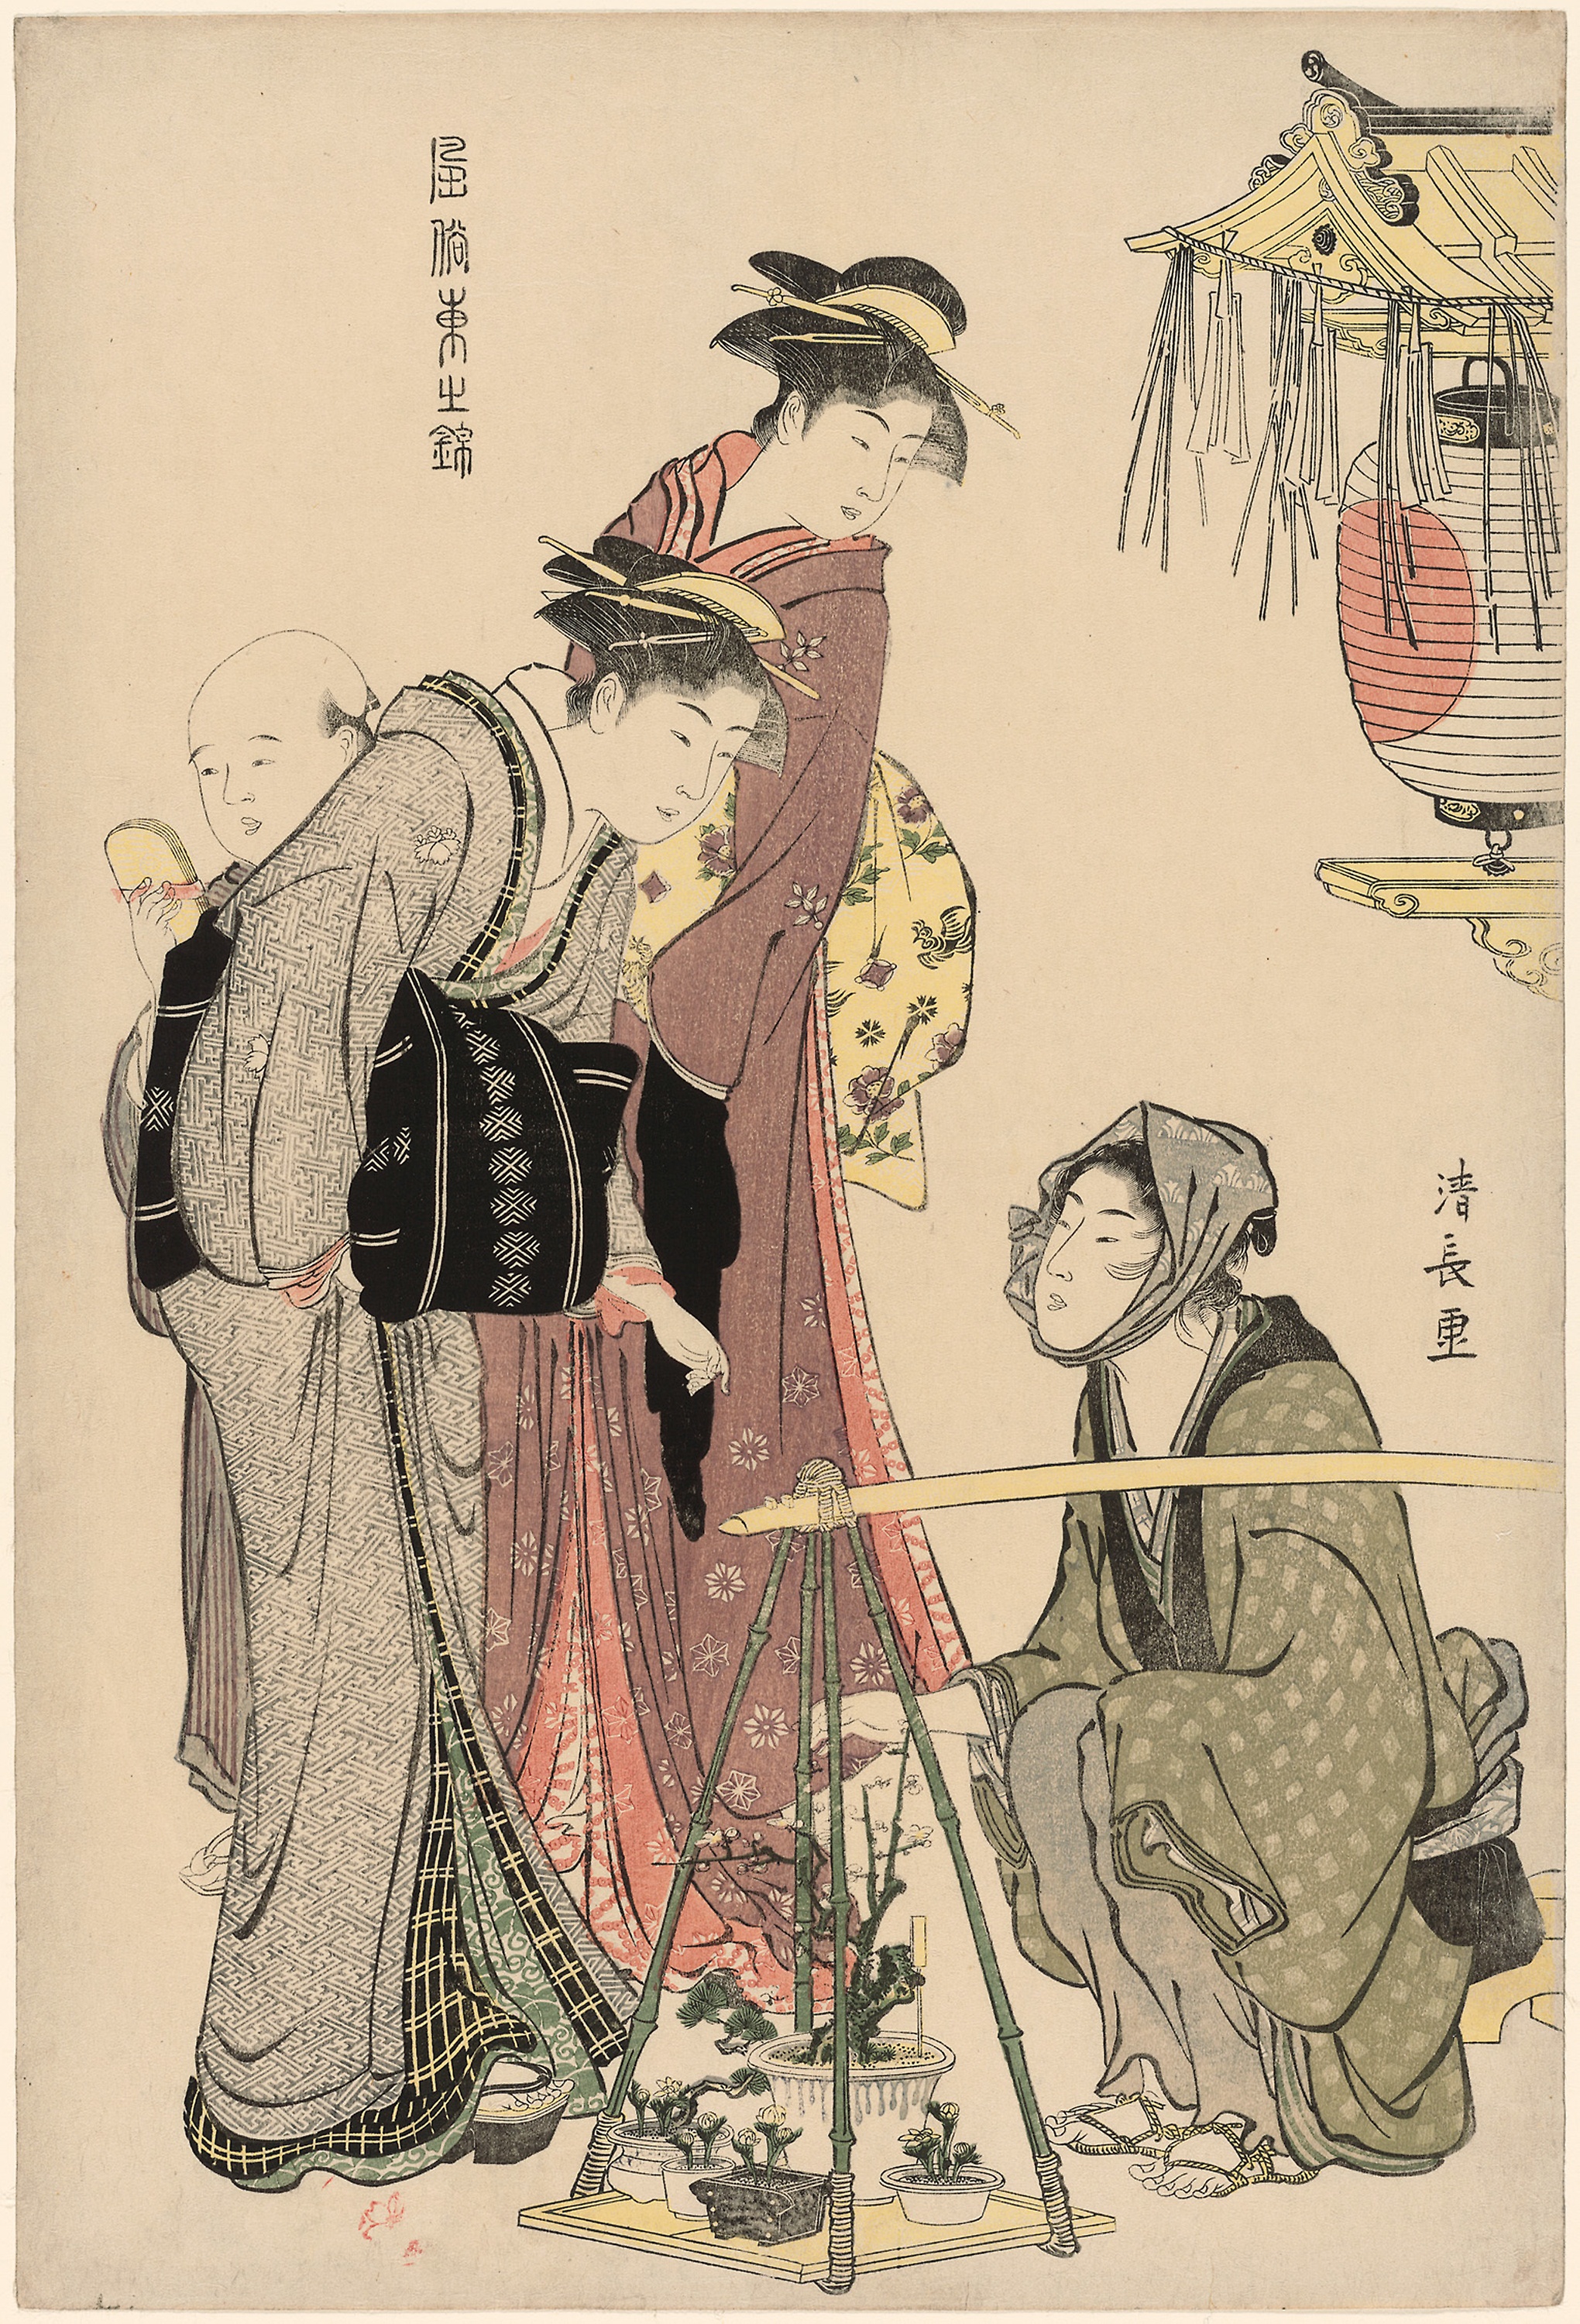
cartoon, text, illustration, art, organism, costume design, painting